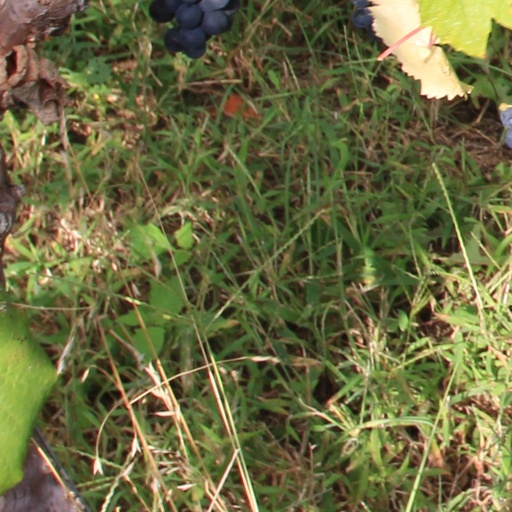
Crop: grape